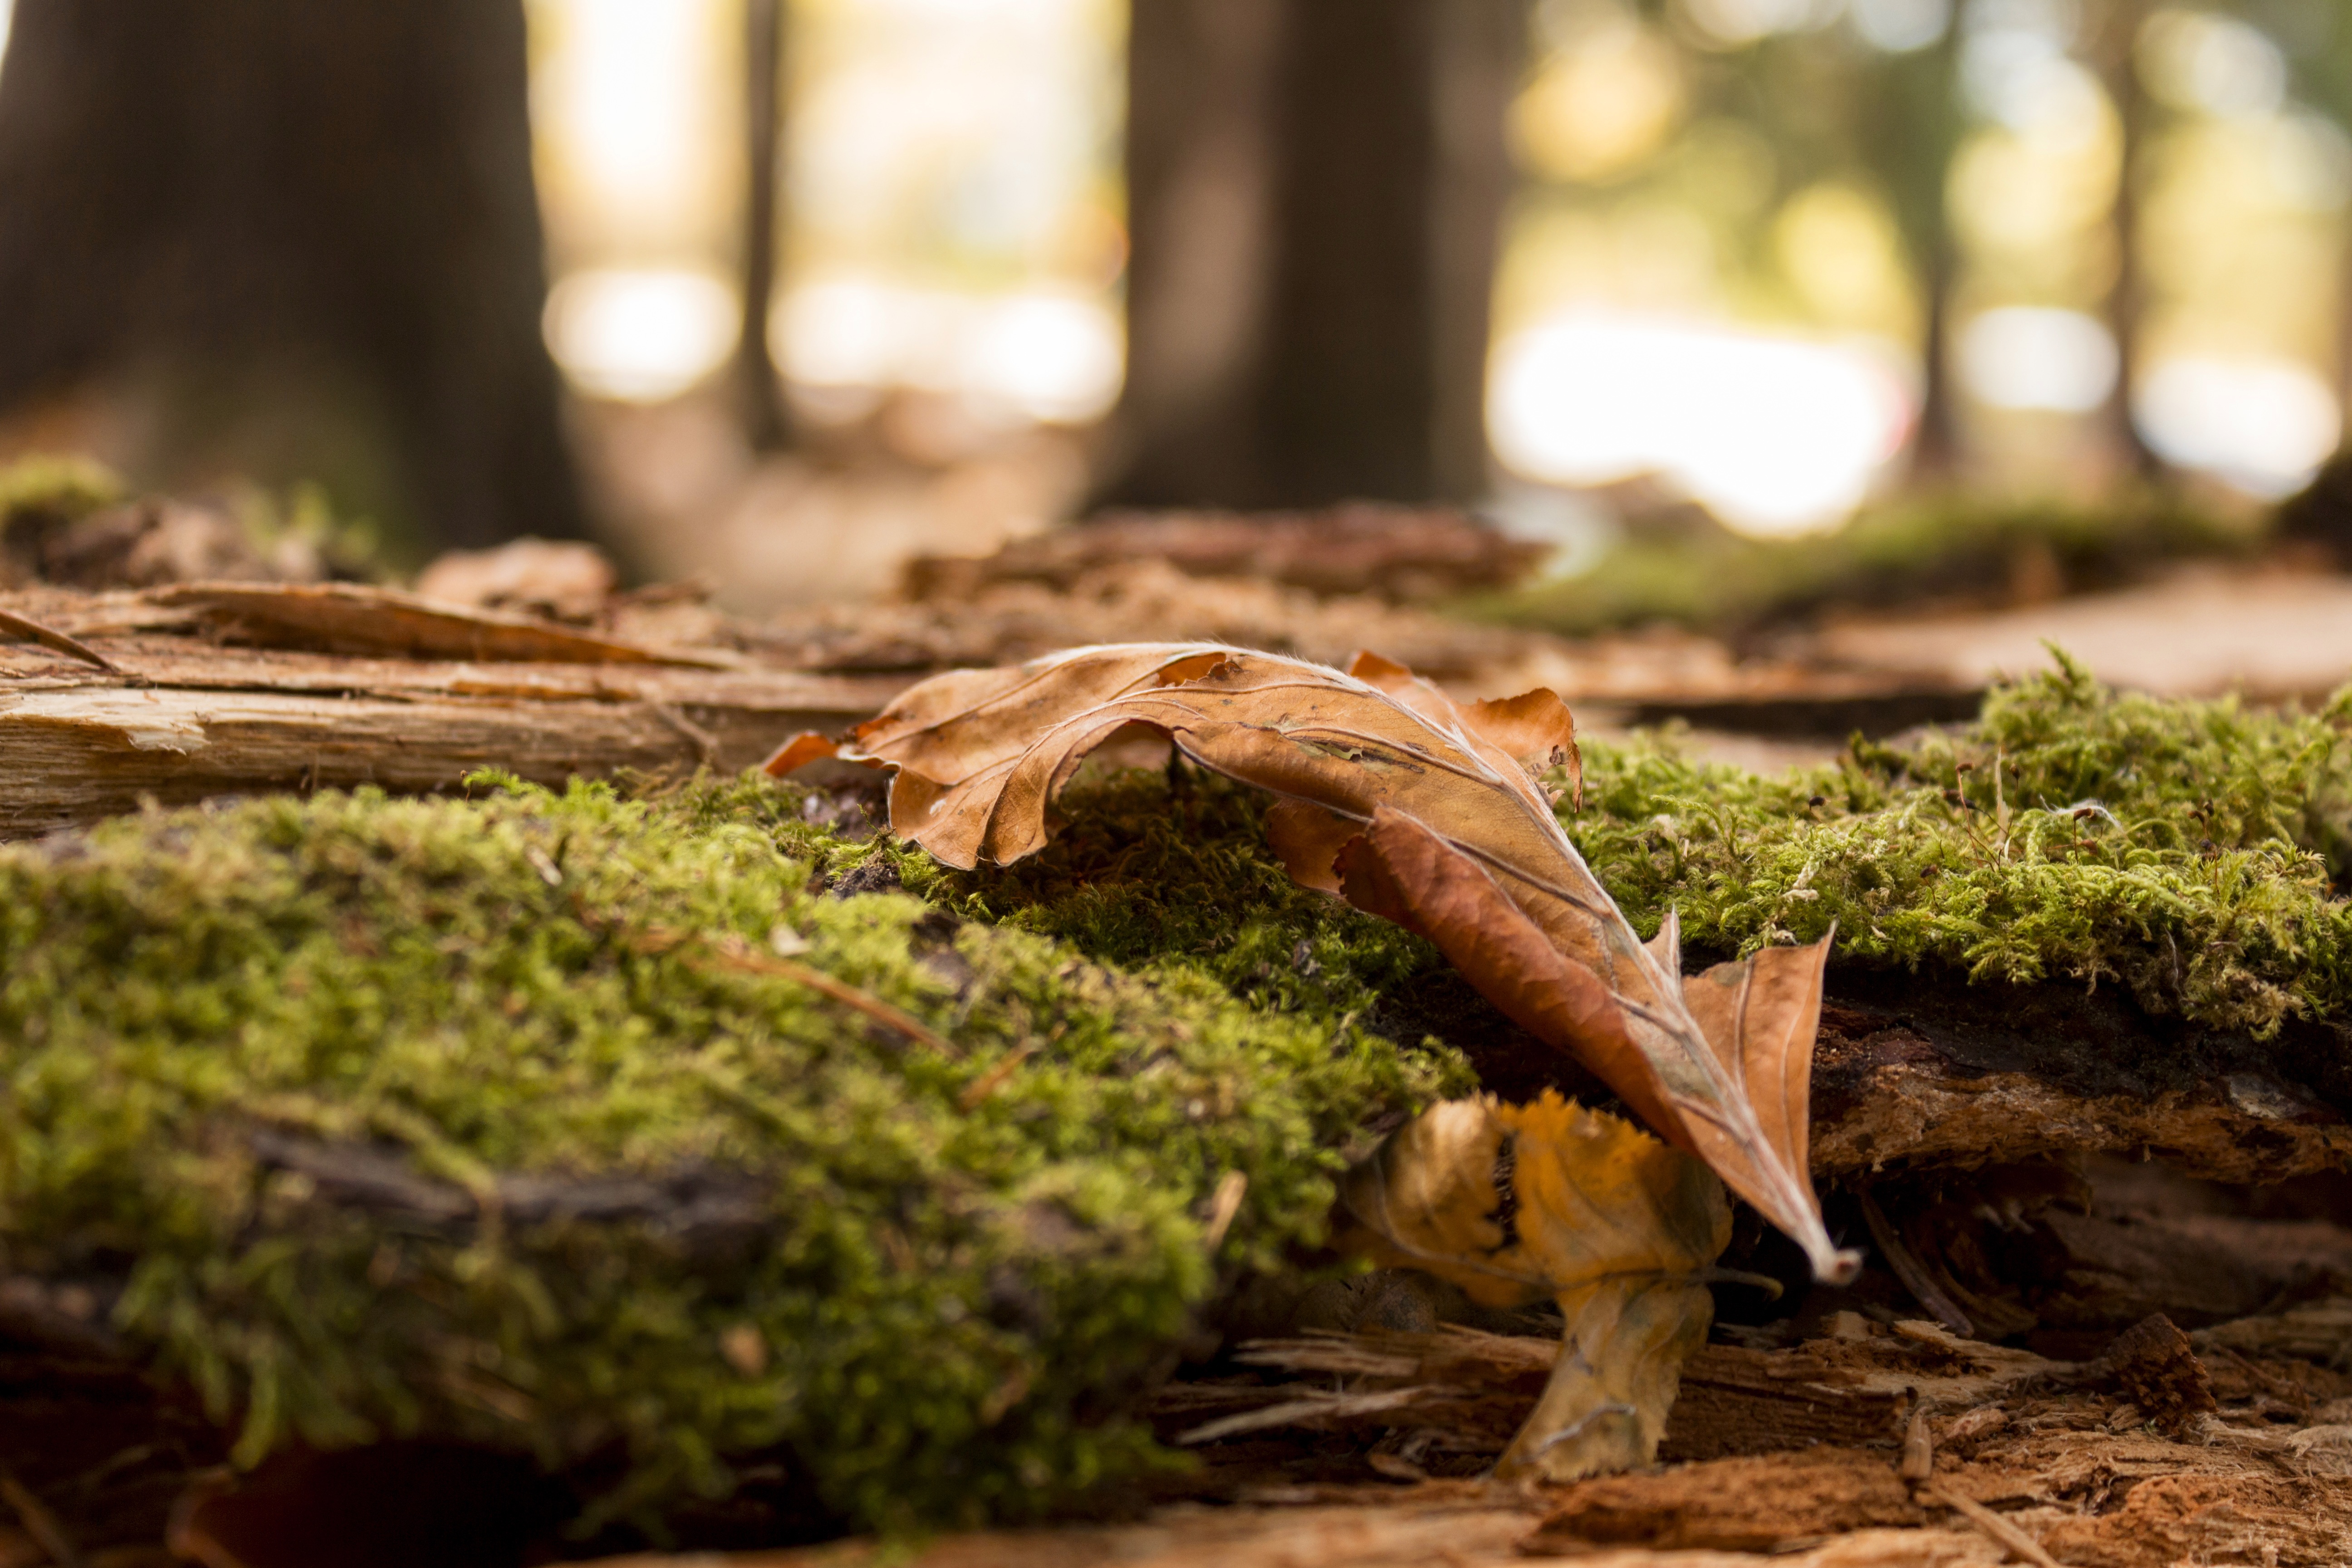
landscape, tree, nature, forest, branch, wood, leaf, flower, river, green, jungle, autumn, peace, soil, yellow, flora, fauna, leaves, background, turkey, beautiful, woodland, dry leaves, natural turkey, the leaves are, open air, green field, natural life, clean air, bolu, withered leaves